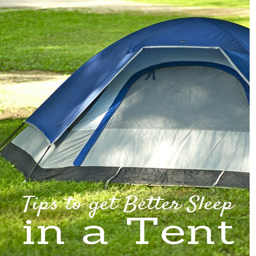
a few easy tips to get better sleep in a tent .